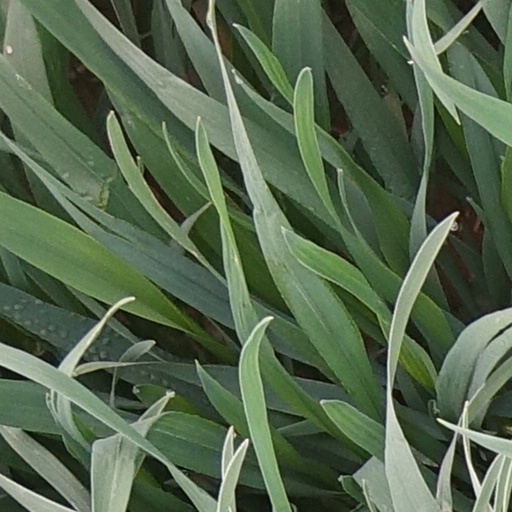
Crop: wheat